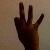
The image shows a hand gesture representing the number 9 in Indian Sign Language.